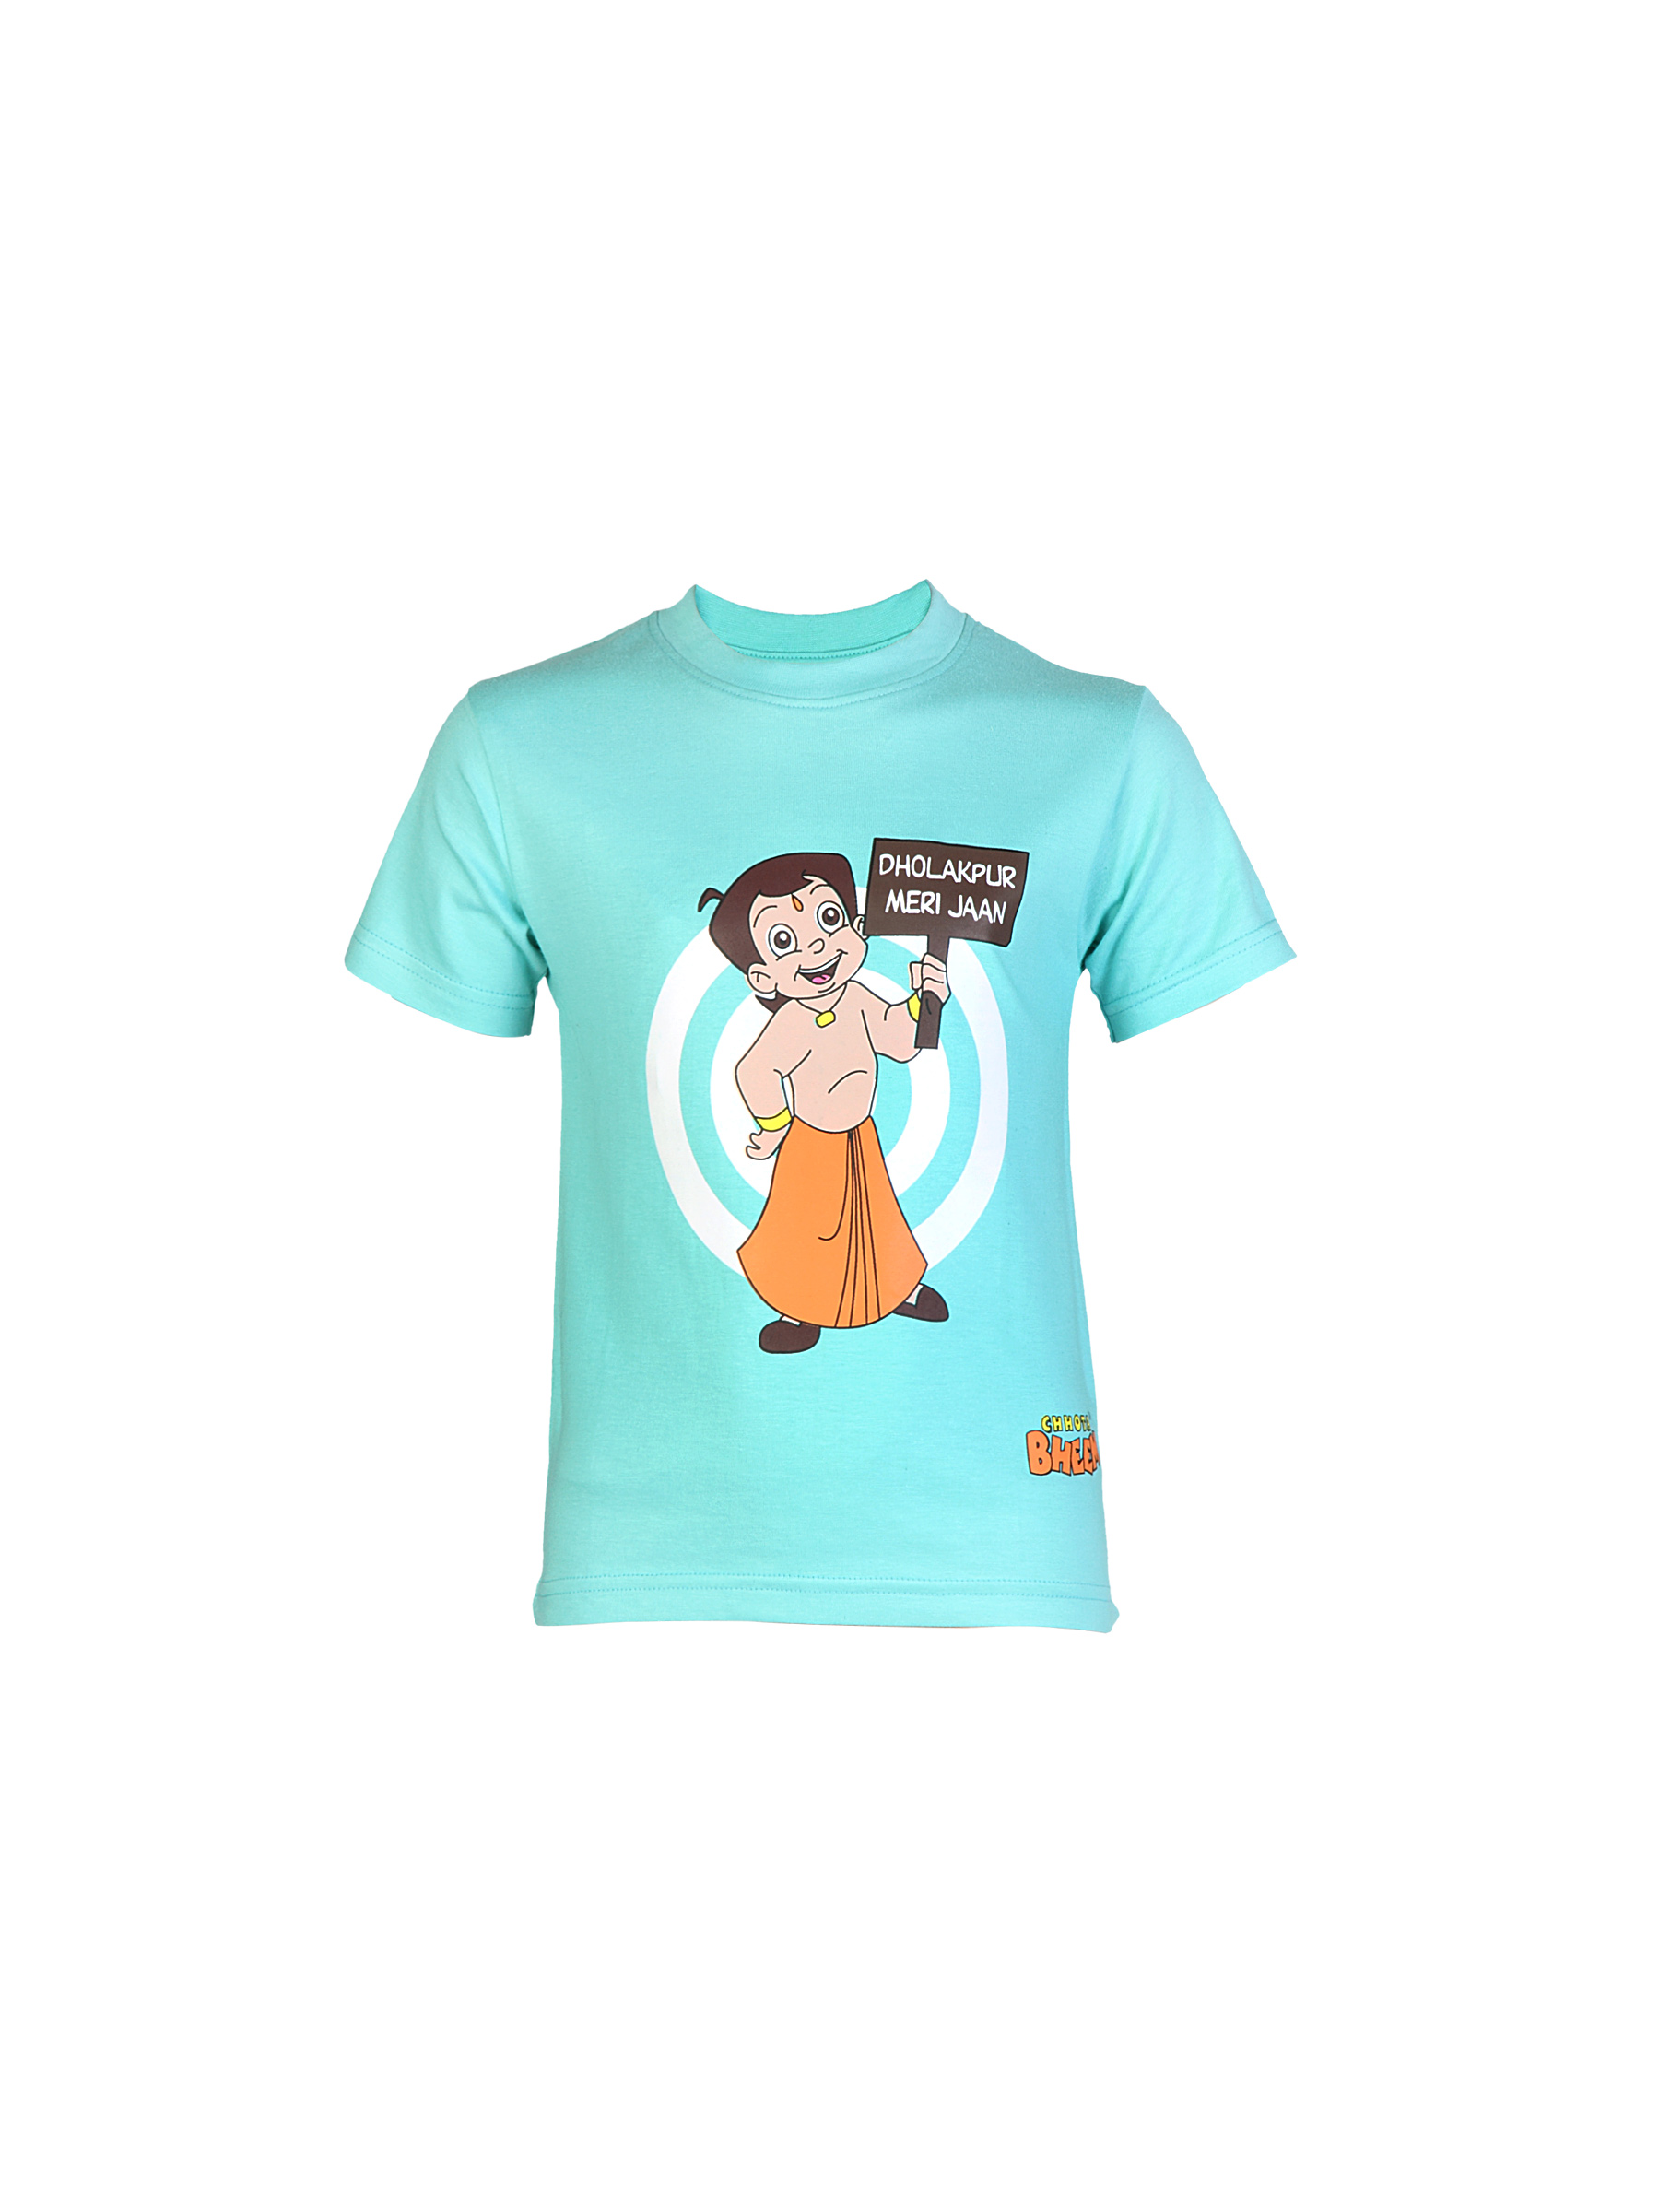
Chhota Bheem Kids Boy Dholakpur Meri Jaan Blue Tshirt
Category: Apparel / Topwear / Tshirts
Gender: Men
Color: Blue
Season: Fall 2011
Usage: Casual